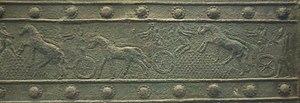
Détail des portes de Balawat
L'Urartu ou Ourartou est un royaume constitué vers le IXᵉ siècle av. J.-C. sur le haut-plateau arménien, autour du lac de Van. À son apogée au milieu du VIIIᵉ siècle, son territoire s'étend également sur les pays voisins : Arménie autour du lac Sevan, Nord-Ouest de l'Iran autour du lac d'Ourmia, Nord de la Syrie et de l'Irak, voire le Sud de la Géorgie. Le terme « Urartu » servait à désigner cet État dans les sources de l'Assyrie, son grand adversaire. Sur leurs inscriptions dans leur propre langue, ses rois parlaient de Biaineli. Ce royaume et sa culture disparaissent dans le courant de la première moitié du VIᵉ siècle av. J.-C. dans des conditions inconnues, laissant la place aux Arméniens.
Balawat est un site archéologique du nord de l'Irak, situé à l'est de Mossoul, qui correspond à l'ancienne ville assyrienne d'Imgur-Enlil.